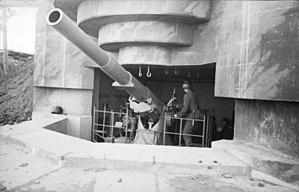
Le canon de 155 mm Grande Puissance Filloux mle. 1917 est un canon de 155 mm utilisé par l'armée française pendant la première moitié du XXᵉ siècle.